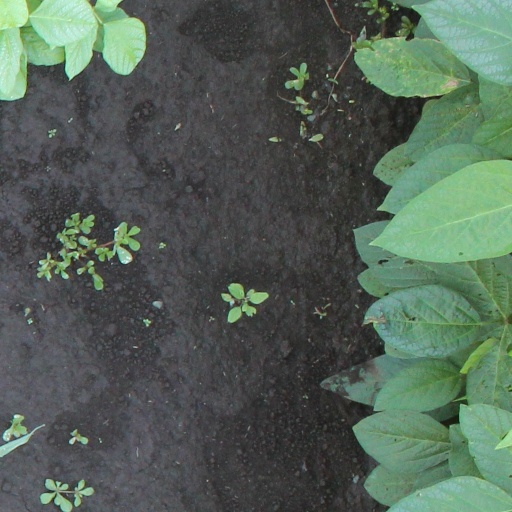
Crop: soybean